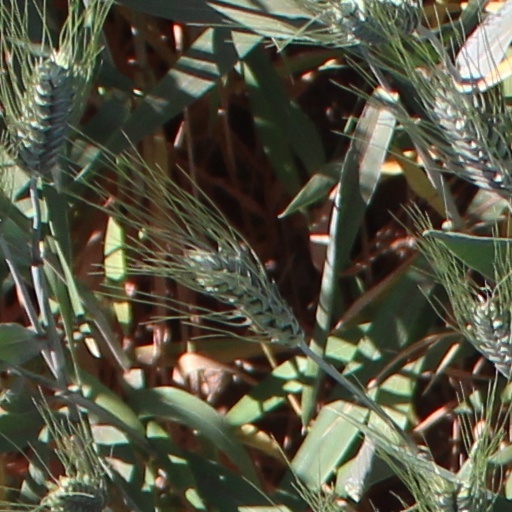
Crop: wheat